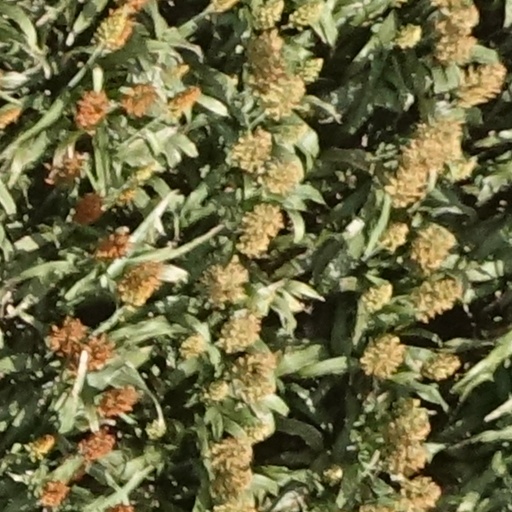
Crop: sorghum